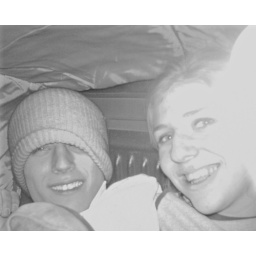
Underneath the blanket while flying down the highway in the back of the truck. Most uncomfortable ride of my life.